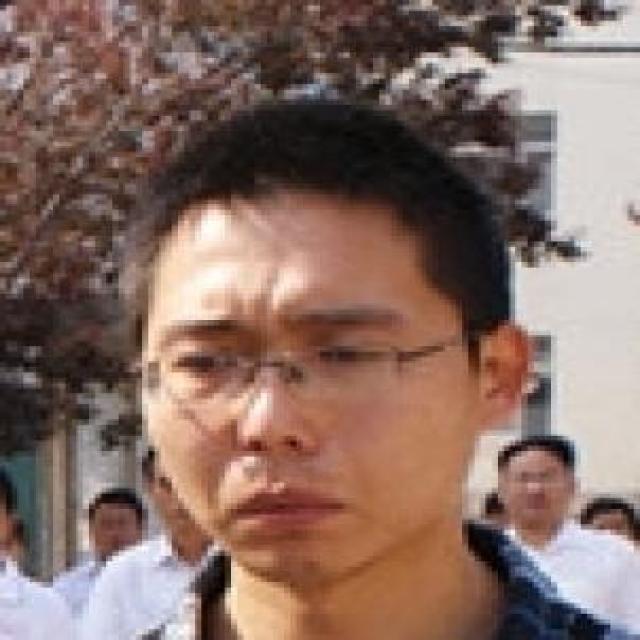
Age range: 21-44